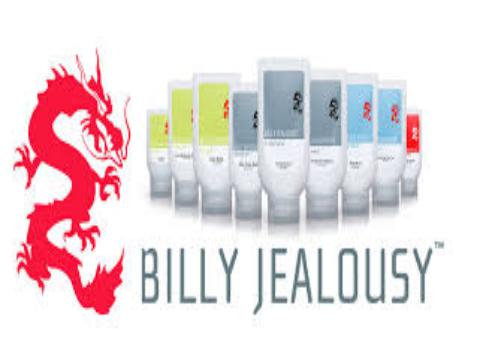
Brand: Billy Jealousy
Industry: Necessities